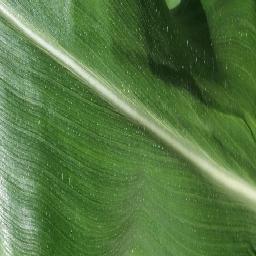
Label: Corn___healthy